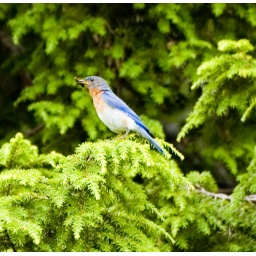
Blue bird in tree